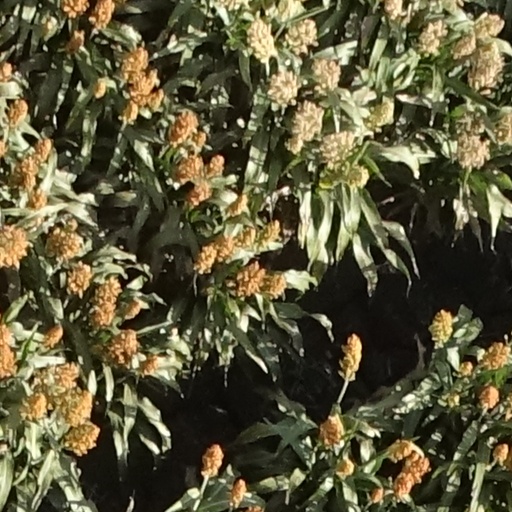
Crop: sorghum